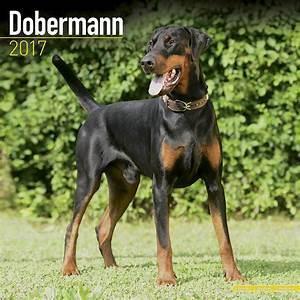
dog